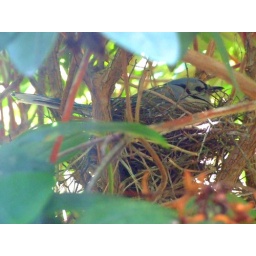
Blue Jay in her nest deep inside the Rhododendron outside our bathroom window